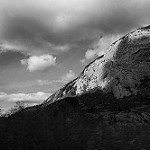
Label: B & W